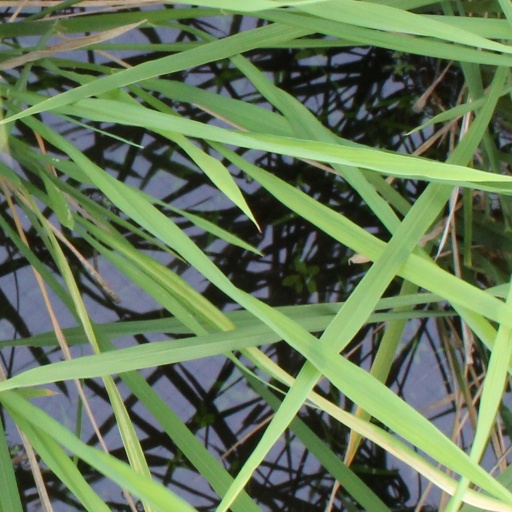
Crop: rice